Graham Media Group

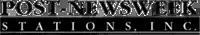
Previous logo as Post-Newsweek Stations

The origins of Graham Media can be traced to 1944, when "The Washington Post" began its broadcasting activities with its purchase of WINX radio in Washington, D.C. Four years later the newspaper's parent firm, the Washington Post Company, announced its intention to acquire controlling interest in a rival station, WTOP radio from CBS. The two firms formed a joint venture known as WTOP Incorporated, with the "Post" holding 55 percent and CBS maintaining the balance (45 percent). The "Post" sold wholly owned WINX but retained its FM adjunct WINX-FM, which became the original WTOP-FM when the sales became final in 1949. In 1950 WTOP Inc. purchased WOIC, Washington's CBS television affiliate, and changed that station's call letters to WTOP-TV. This "Post"-CBS joint venture is the direct predecessor of Graham Media Group.